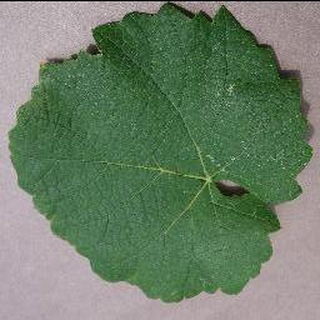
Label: healthy_grape